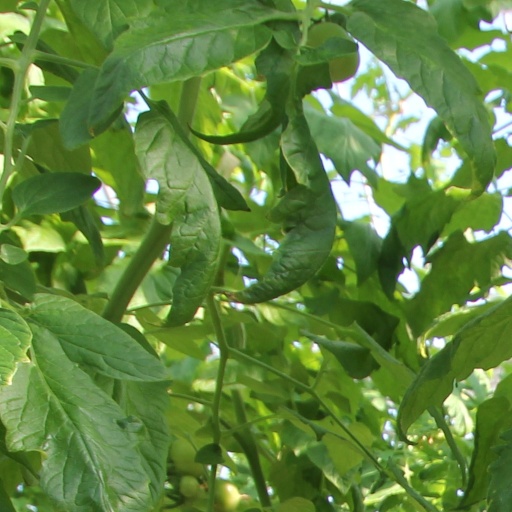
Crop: tomato